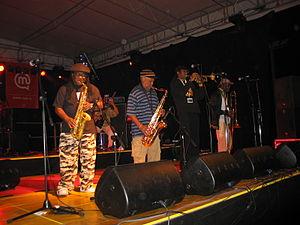
Formé en 1964, The Skatalites est un groupe de musique originaire de Jamaïque. Ils ont joué un rôle important dans la création et la popularisation du ska.